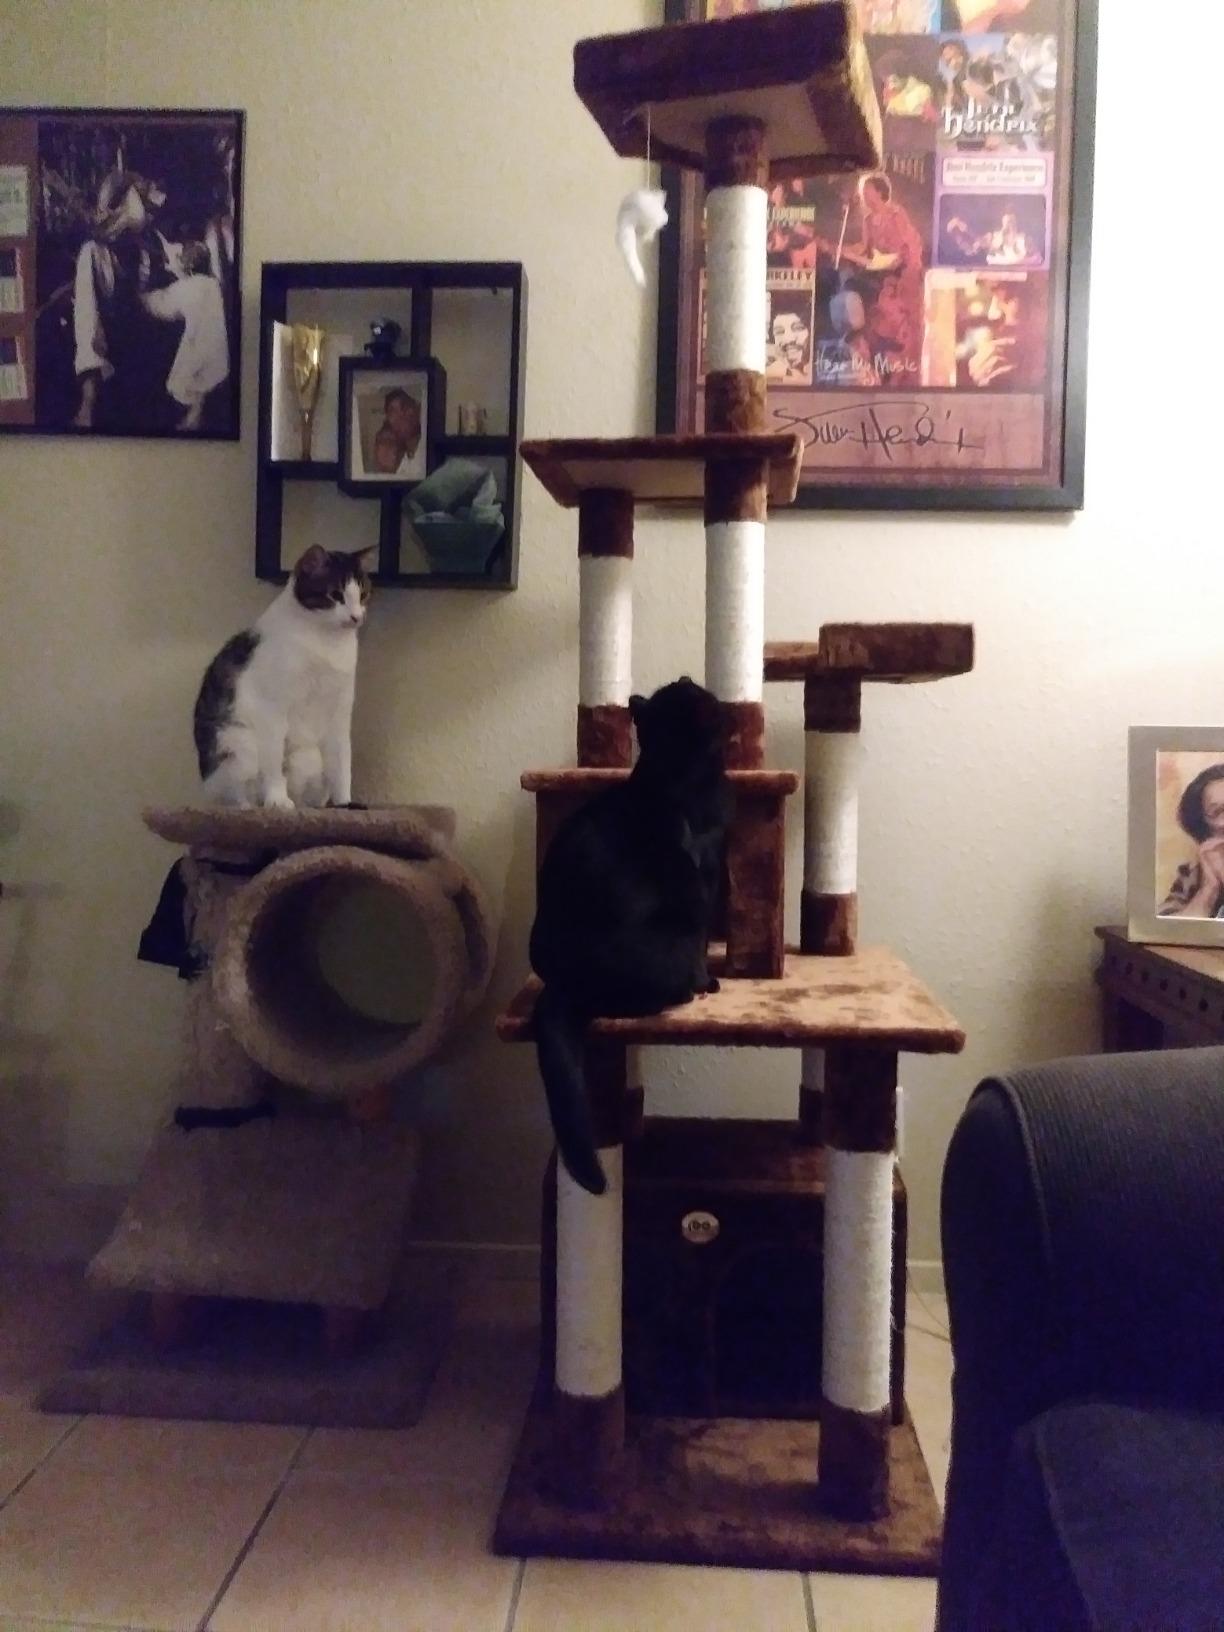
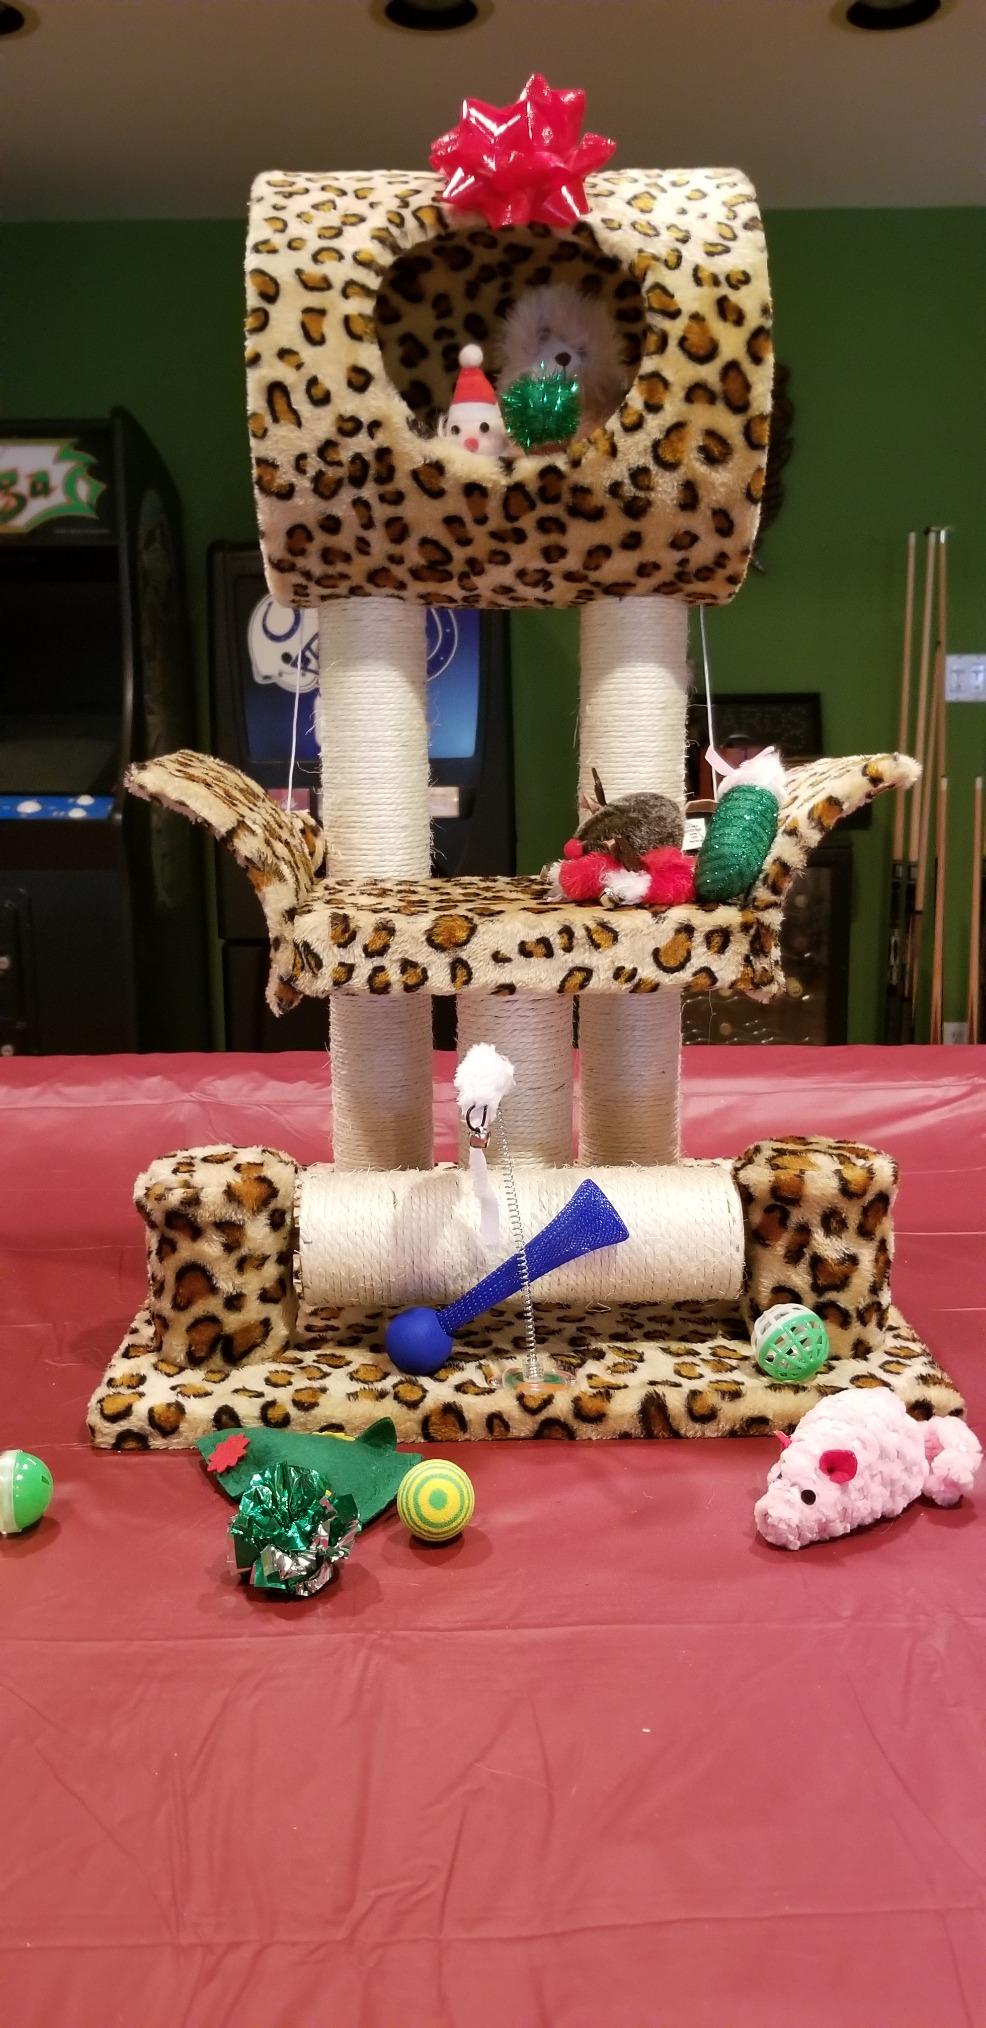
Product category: items_cat tree
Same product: no